Bernard van Orley

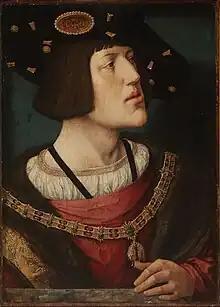
"Portrait of Charles V", 1519

His family came originally from Luxembourg, descendants from the Seigneurs d'Ourle or d'Orley.His branch of the family then moved to the Duchy of Brabant, where his father Valentin van Orley (ca. 1466 - Brussels 1532) was born as an illegitimate child. Bernard and his brother Everard (who would also become a painter) were both born in Brussels.